Elizabeth Mitchell

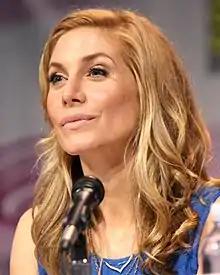
Mitchell in 2013

Elizabeth Mitchell (born Elizabeth Joanna Robertson; March 27, 1970) is an American actress. She received a Primetime Emmy Award nomination for her lead role as Juliet Burke on the ABC mystery drama series "Lost" (2006–2010). She also had lead roles on the television series "V" (2009–2010), "Revolution" (2012–2014), "Dead of Summer" (2016), and "The Santa Clauses" (2022–present), for which she received a Children's and Family Emmy Award nomination. She had recurring roles on the television series "ER" (2000–2001), "Once Upon a Time" (2014), "The Expanse" (2018, 2021), and "Outer Banks" (2021–present).